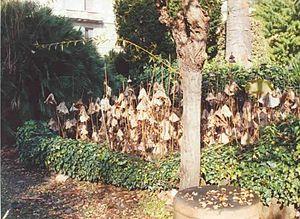
Le jardin des simples de Florence est un département du Musée d'histoire naturelle de l'Université de Florence. Il est situé au 3 via Micheli à Florence en Toscane.